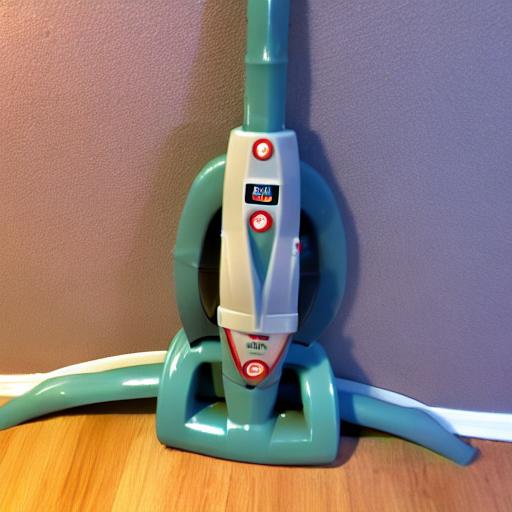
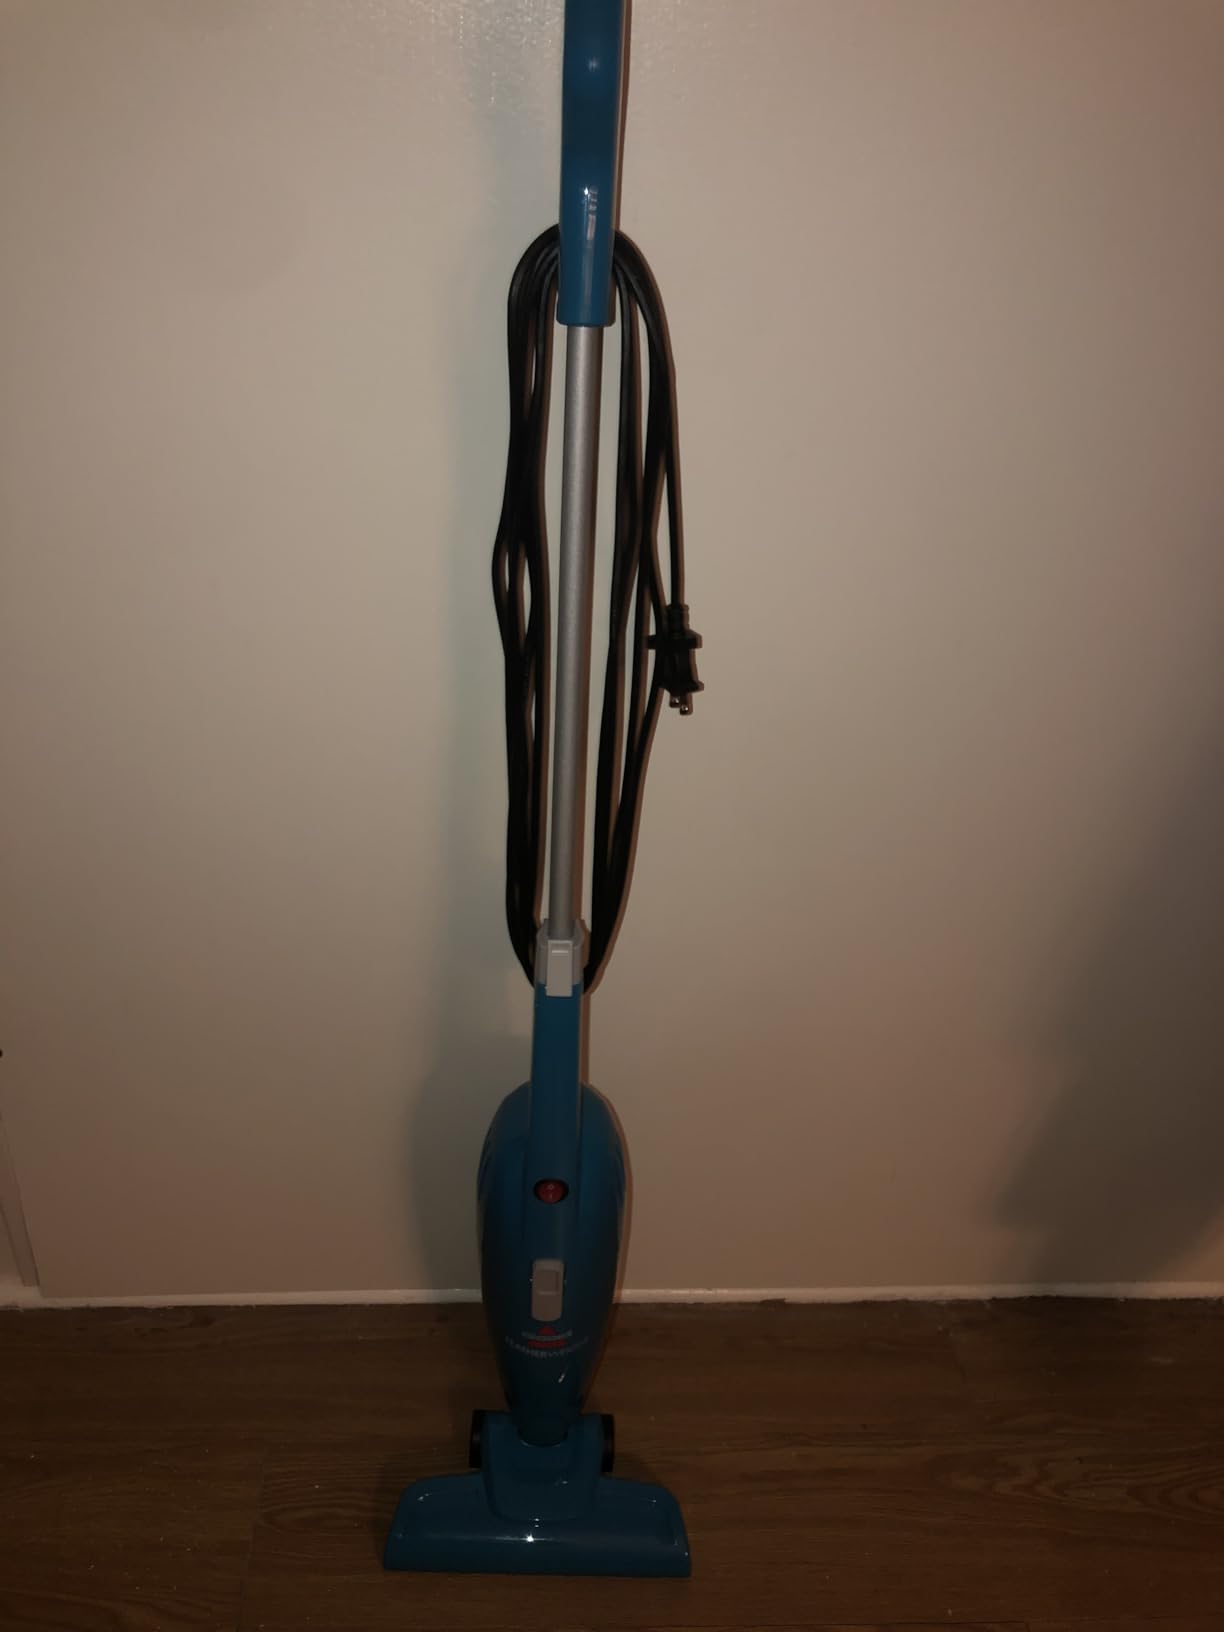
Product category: items_vacuum
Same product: no